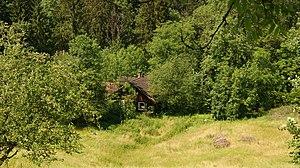
Boden, complot (sens: ""terrain"") dans Dornbirn, Vorarlberg, Autriche. Basse Bodenhof (inhabitée)."